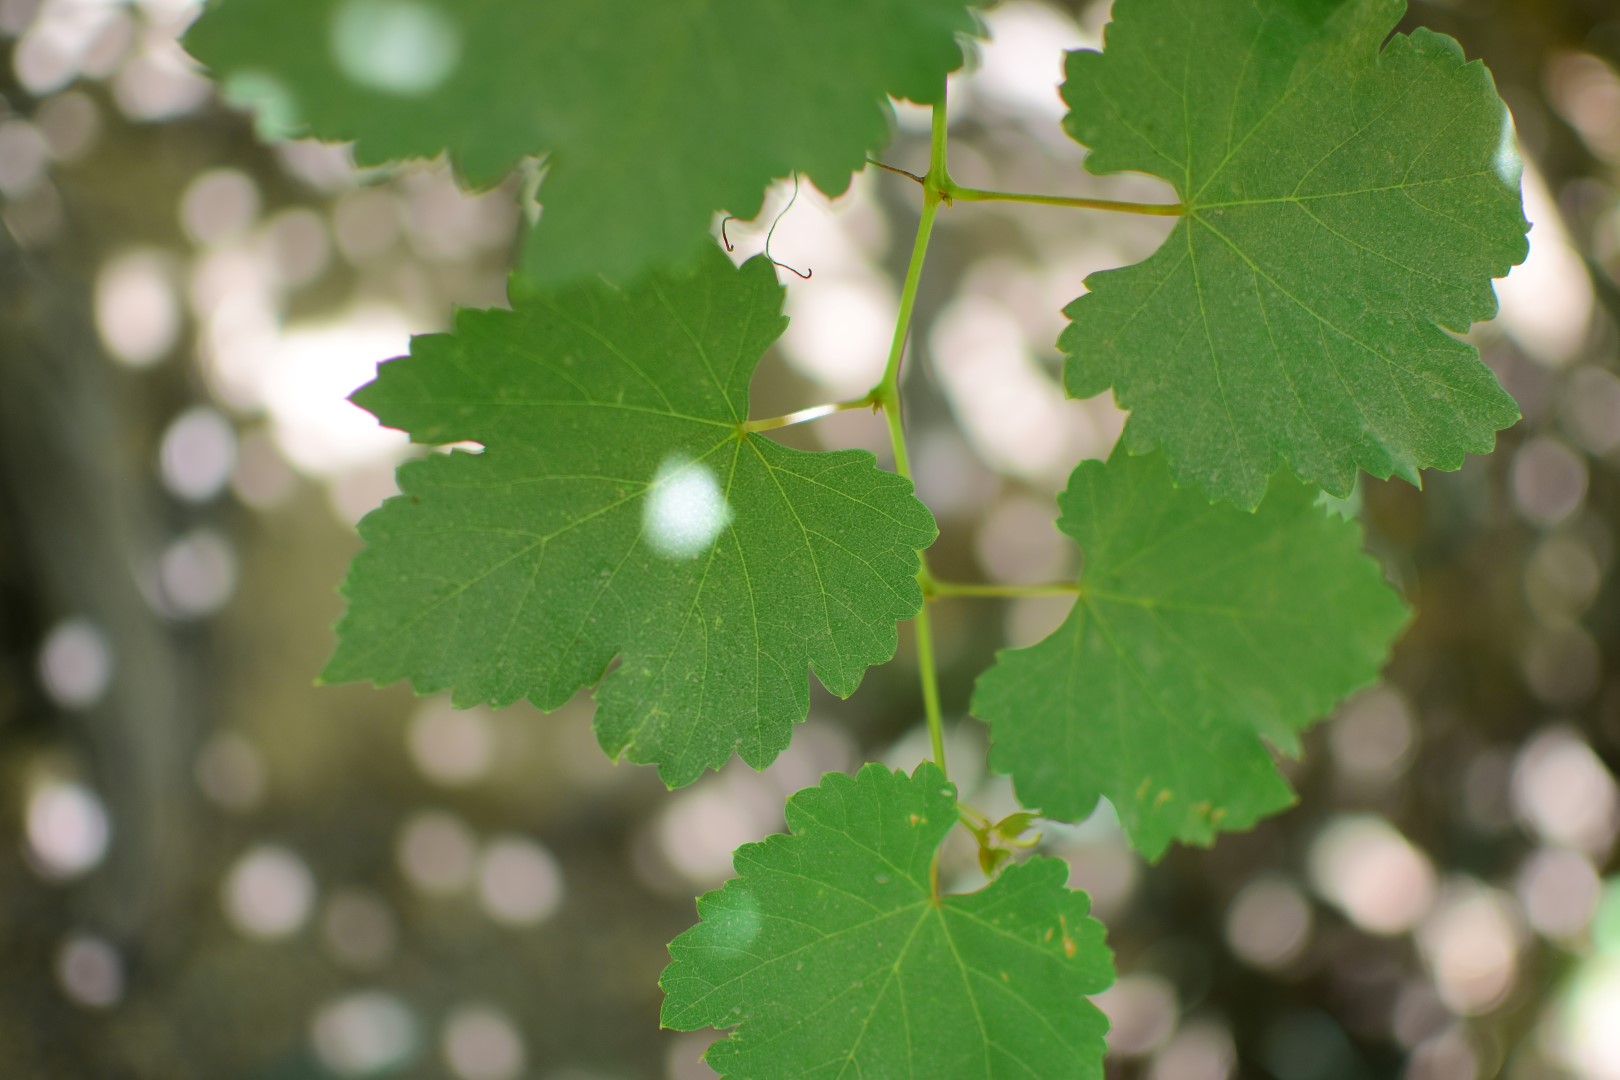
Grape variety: Frinsi